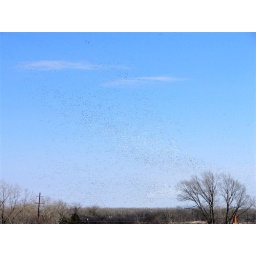
look close, there are thousands and thousands of birds circling over the one unfrozen lake in Iowa.